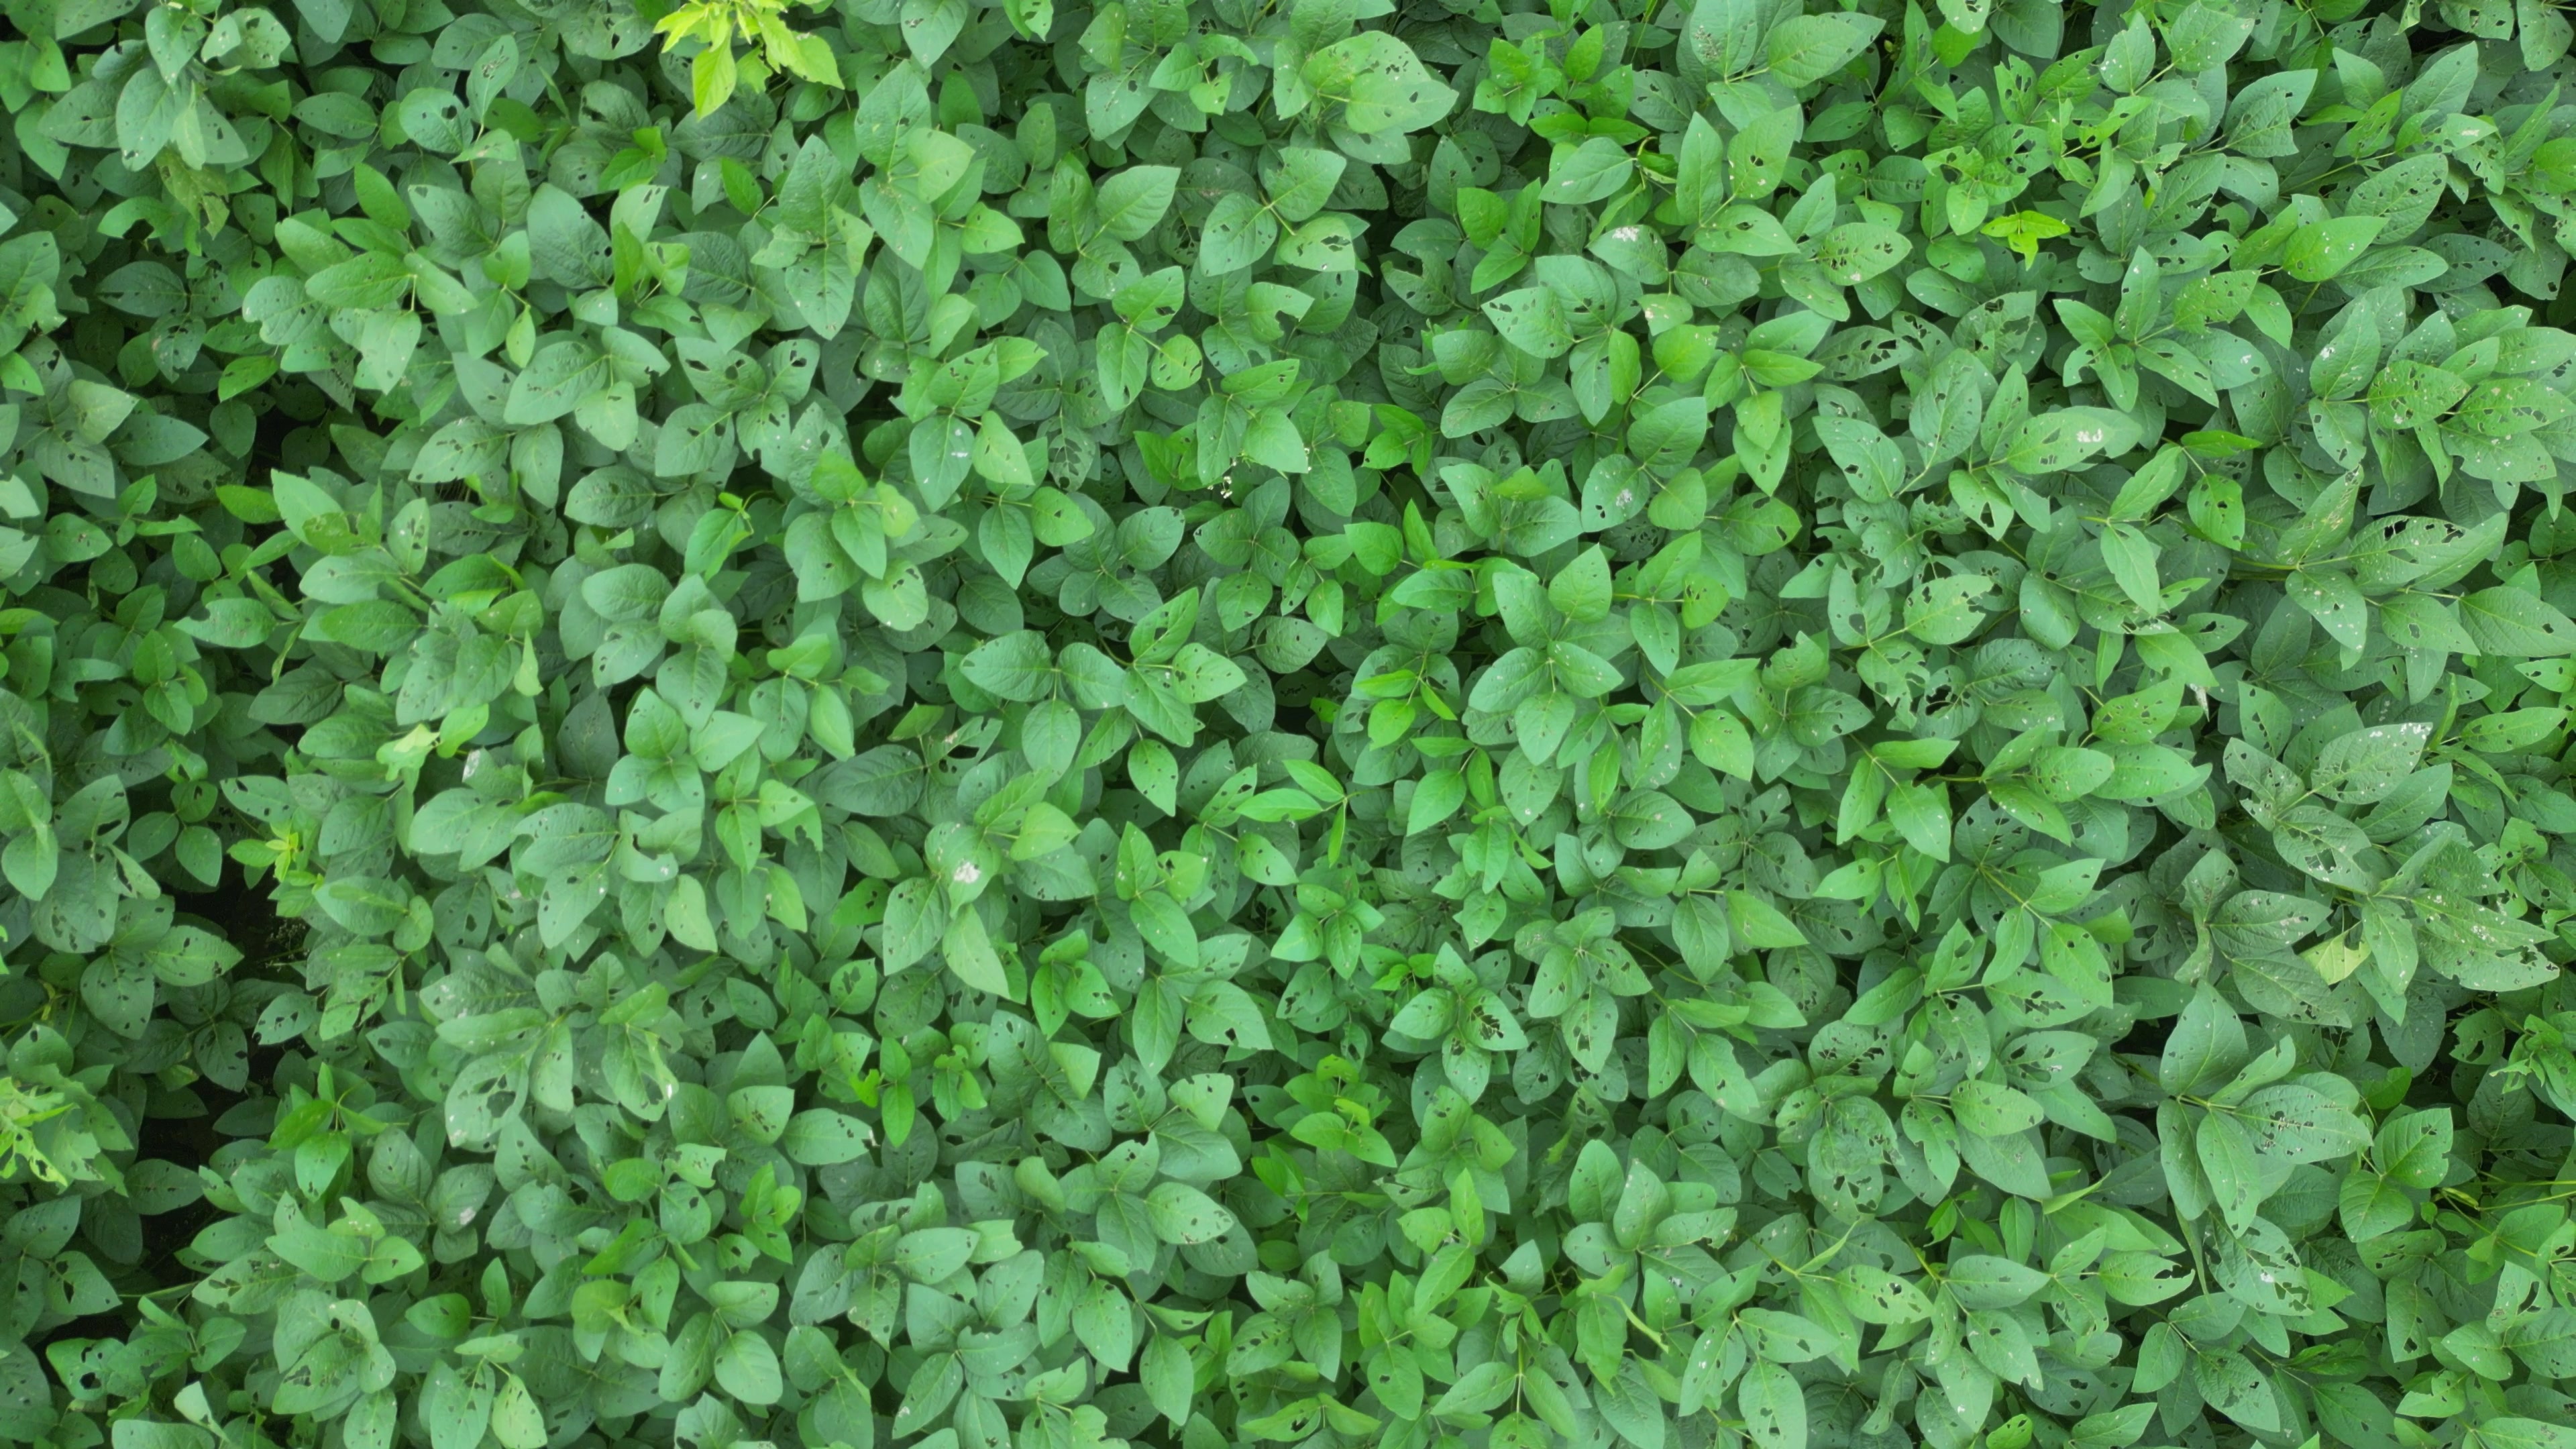
Label: Semilooper_Pest